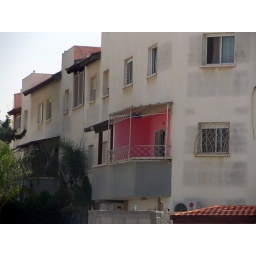
A single pink apartment in the whole building